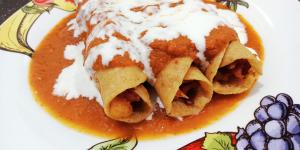
tacos mineros